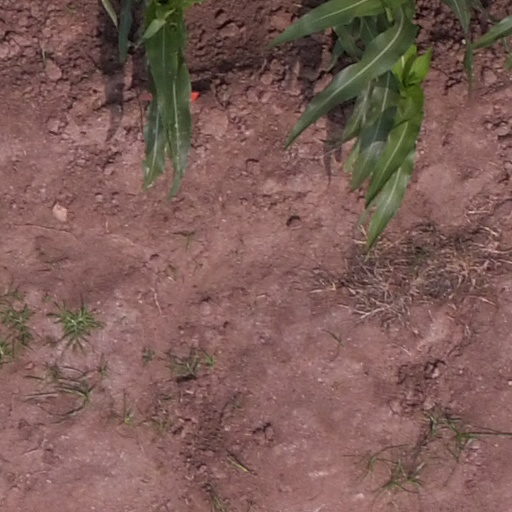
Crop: maize; corn